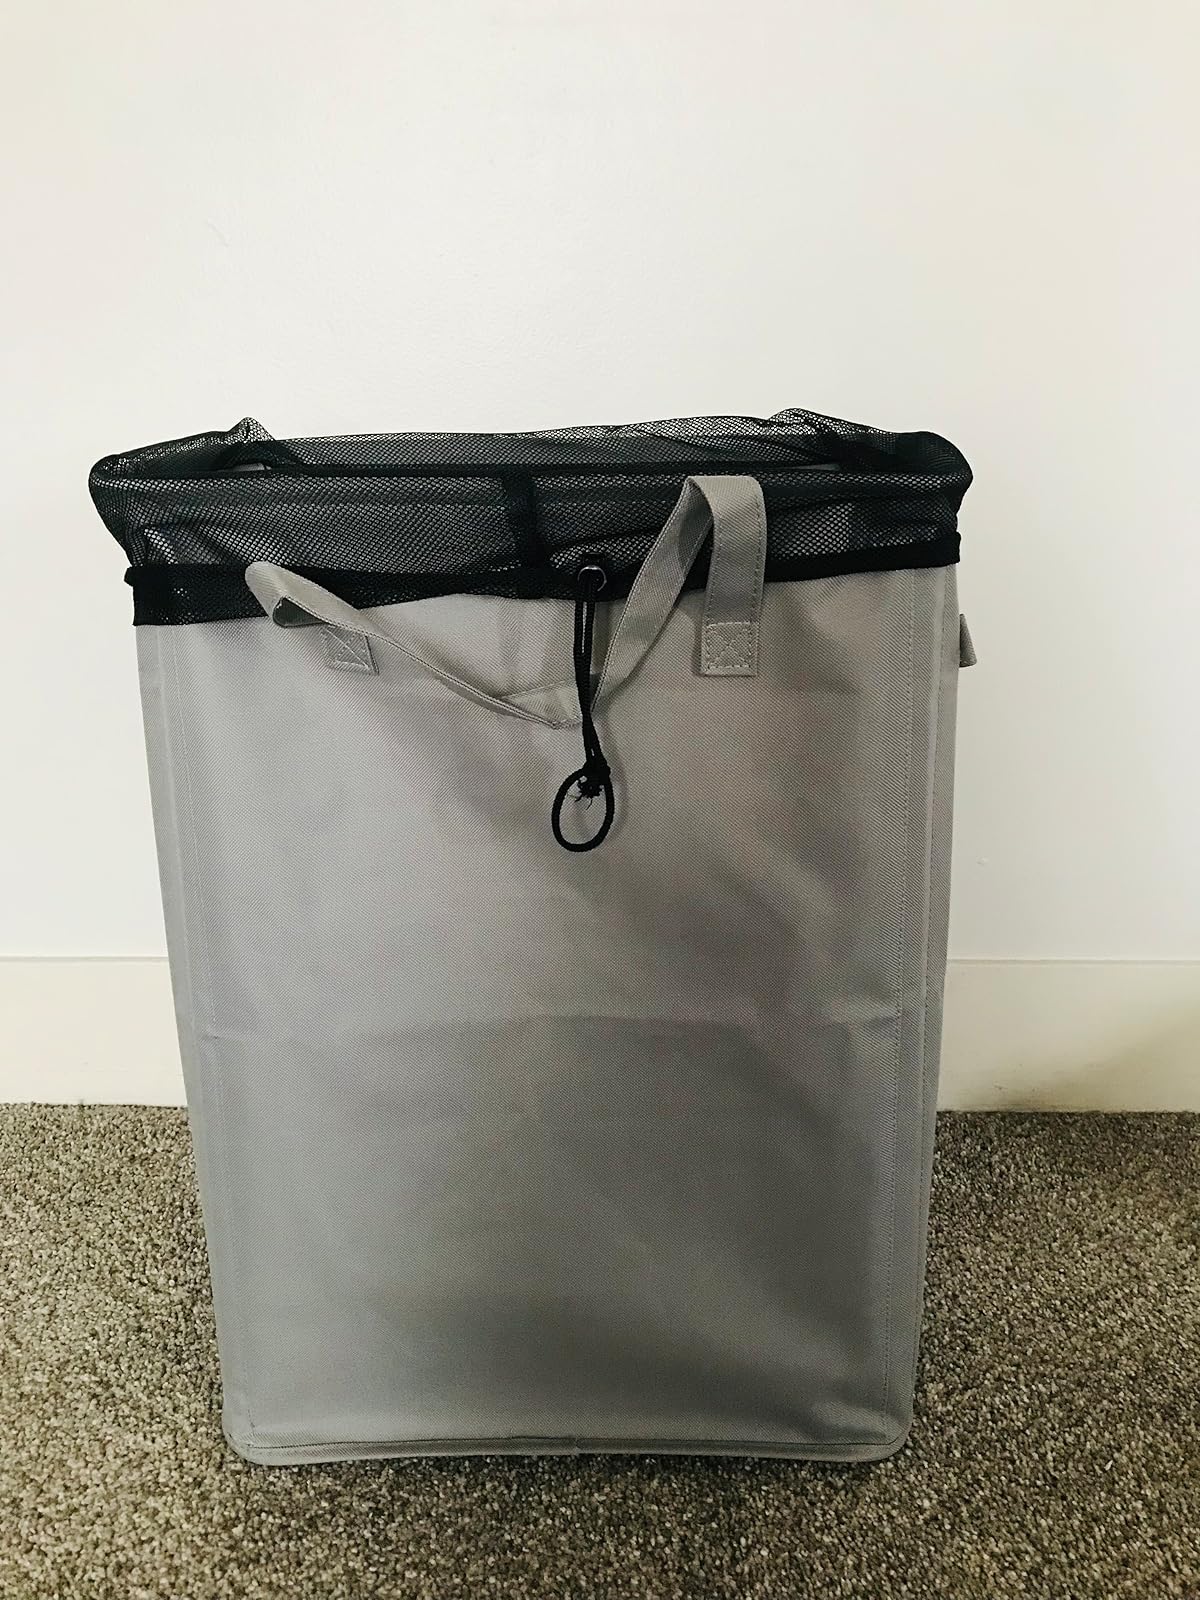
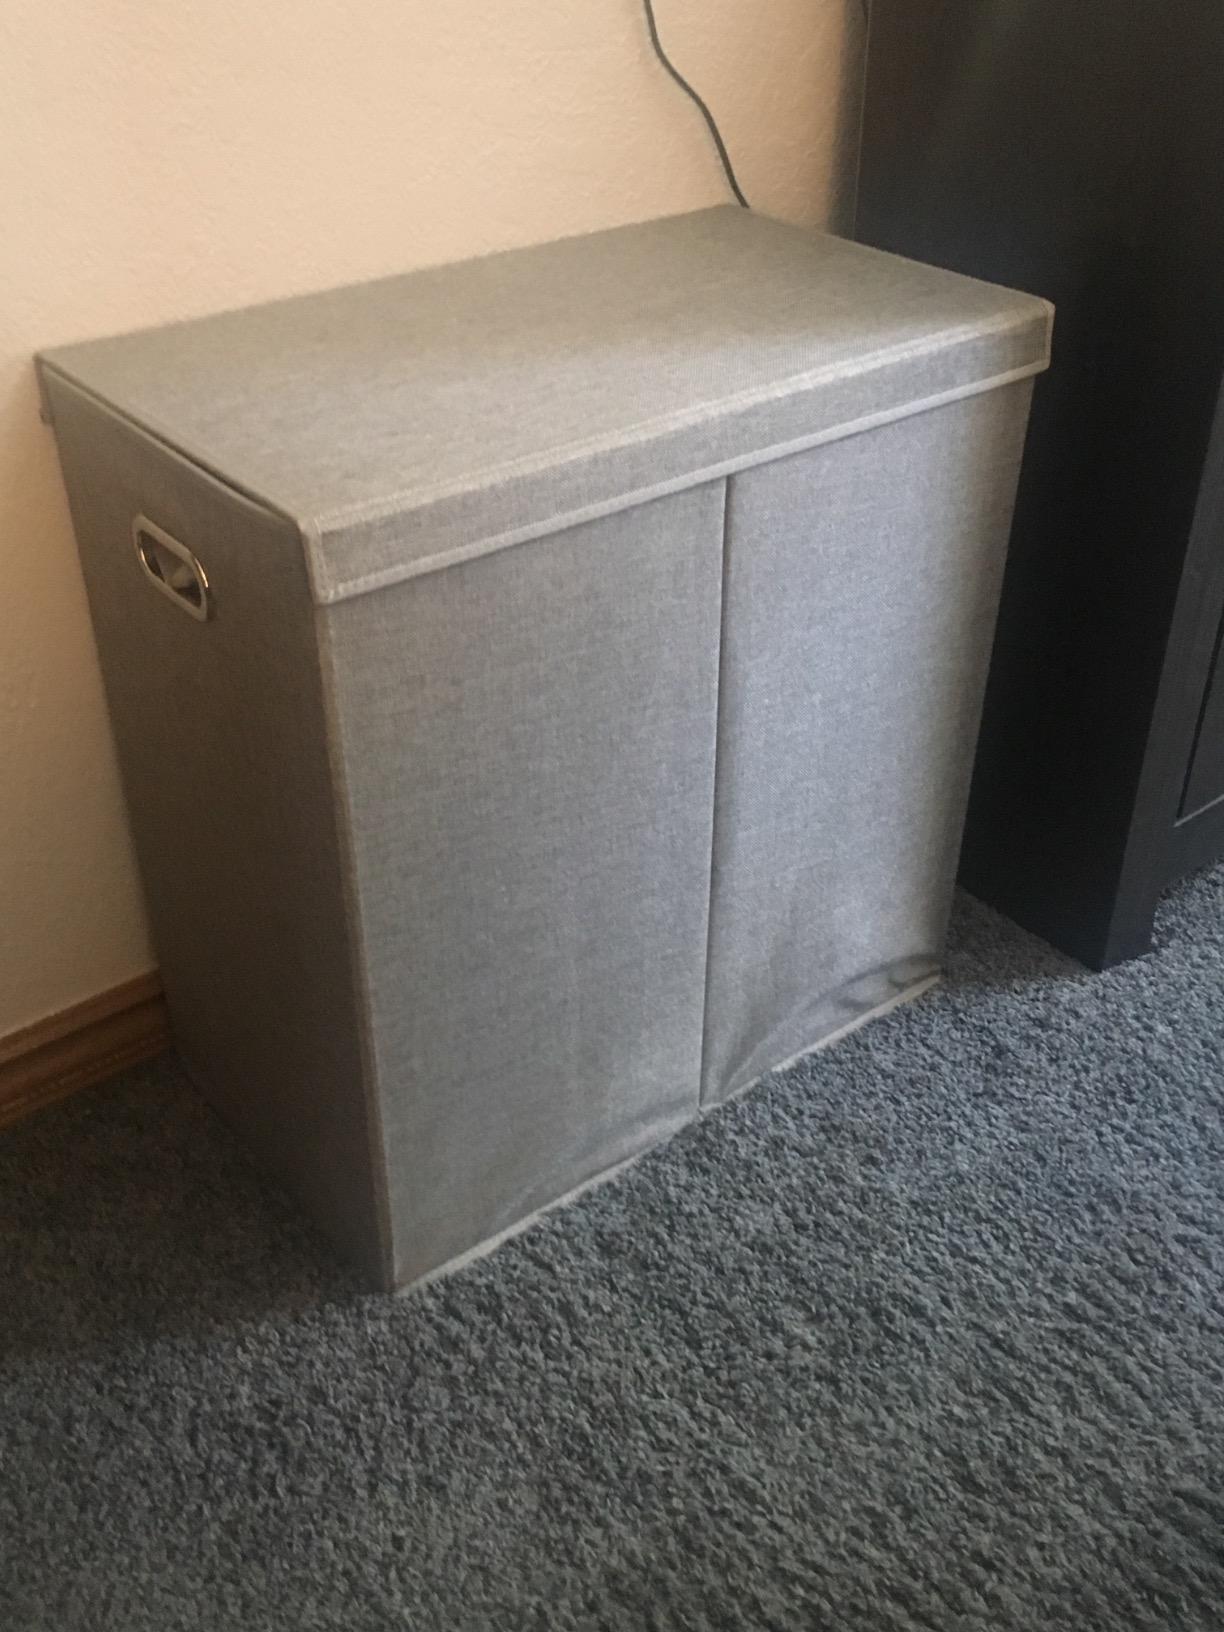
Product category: items_hamper
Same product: no